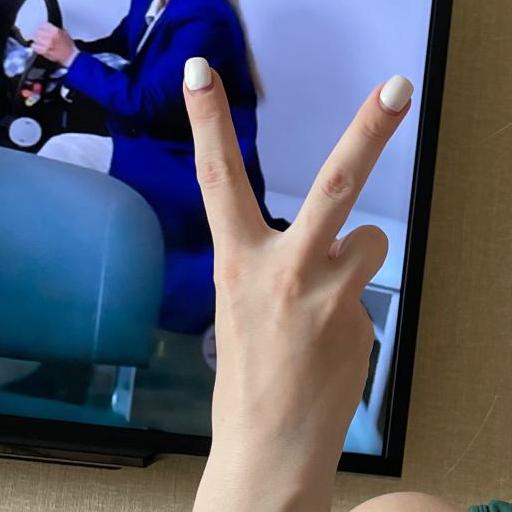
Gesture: peace_inverted